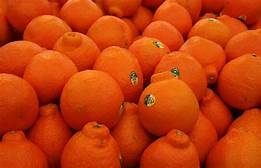
Label: mandarine